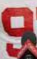
Number: 9